Henry Le Vesconte

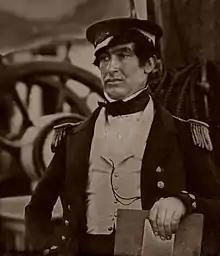
Lieutenant H.T.D. Le Vesconte in 1845 holding a copy of Marryat's "Code of Signals"; behind him is the ship's wheel of , the only contemporary photograph of the ship ever taken

Henry Thomas Dundas Le Vesconte (c. 1813) was an English officer of the Royal Navy and polar explorer who from 1845 served under Sir John Franklin as Second Lieutenant (the fourth most senior rank) on the during the Franklin expedition to discover the Northwest Passage, which ended with the loss of all 129 crewmen in mysterious circumstances.